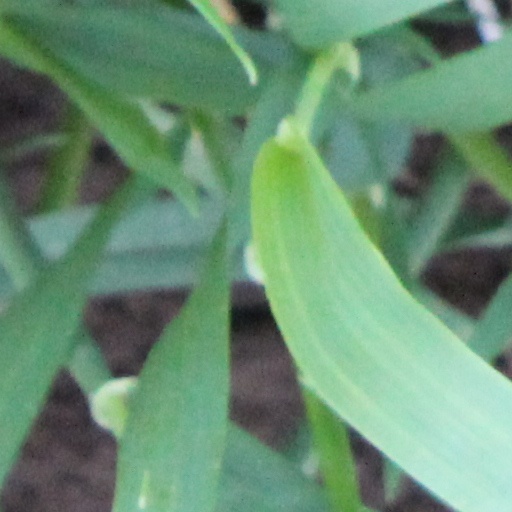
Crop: wheat